Paget process

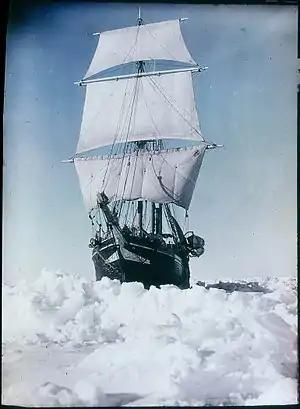
Antarctic Ocean, Paget Plate by Frank Hurley, c. 1915.

One advantage of the Paget system was that Paget plates were more sensitive than contemporary Autochrome plates, allowing exposures of around 1/25 second (four times faster than autochrome). It was also a negative/positive process with a separate colour screen, which meant that multiple prints were straightforward to produce.